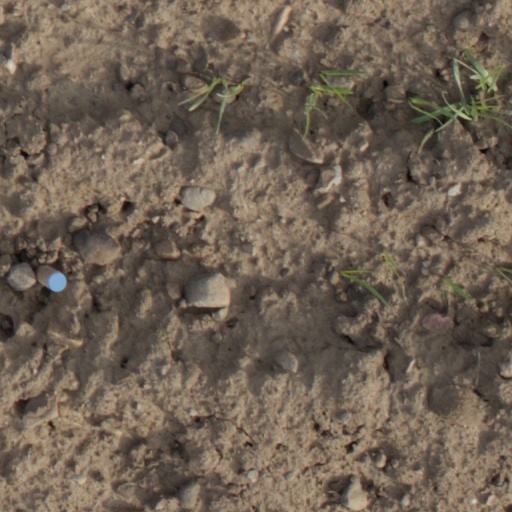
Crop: wheat